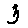
Label: 3